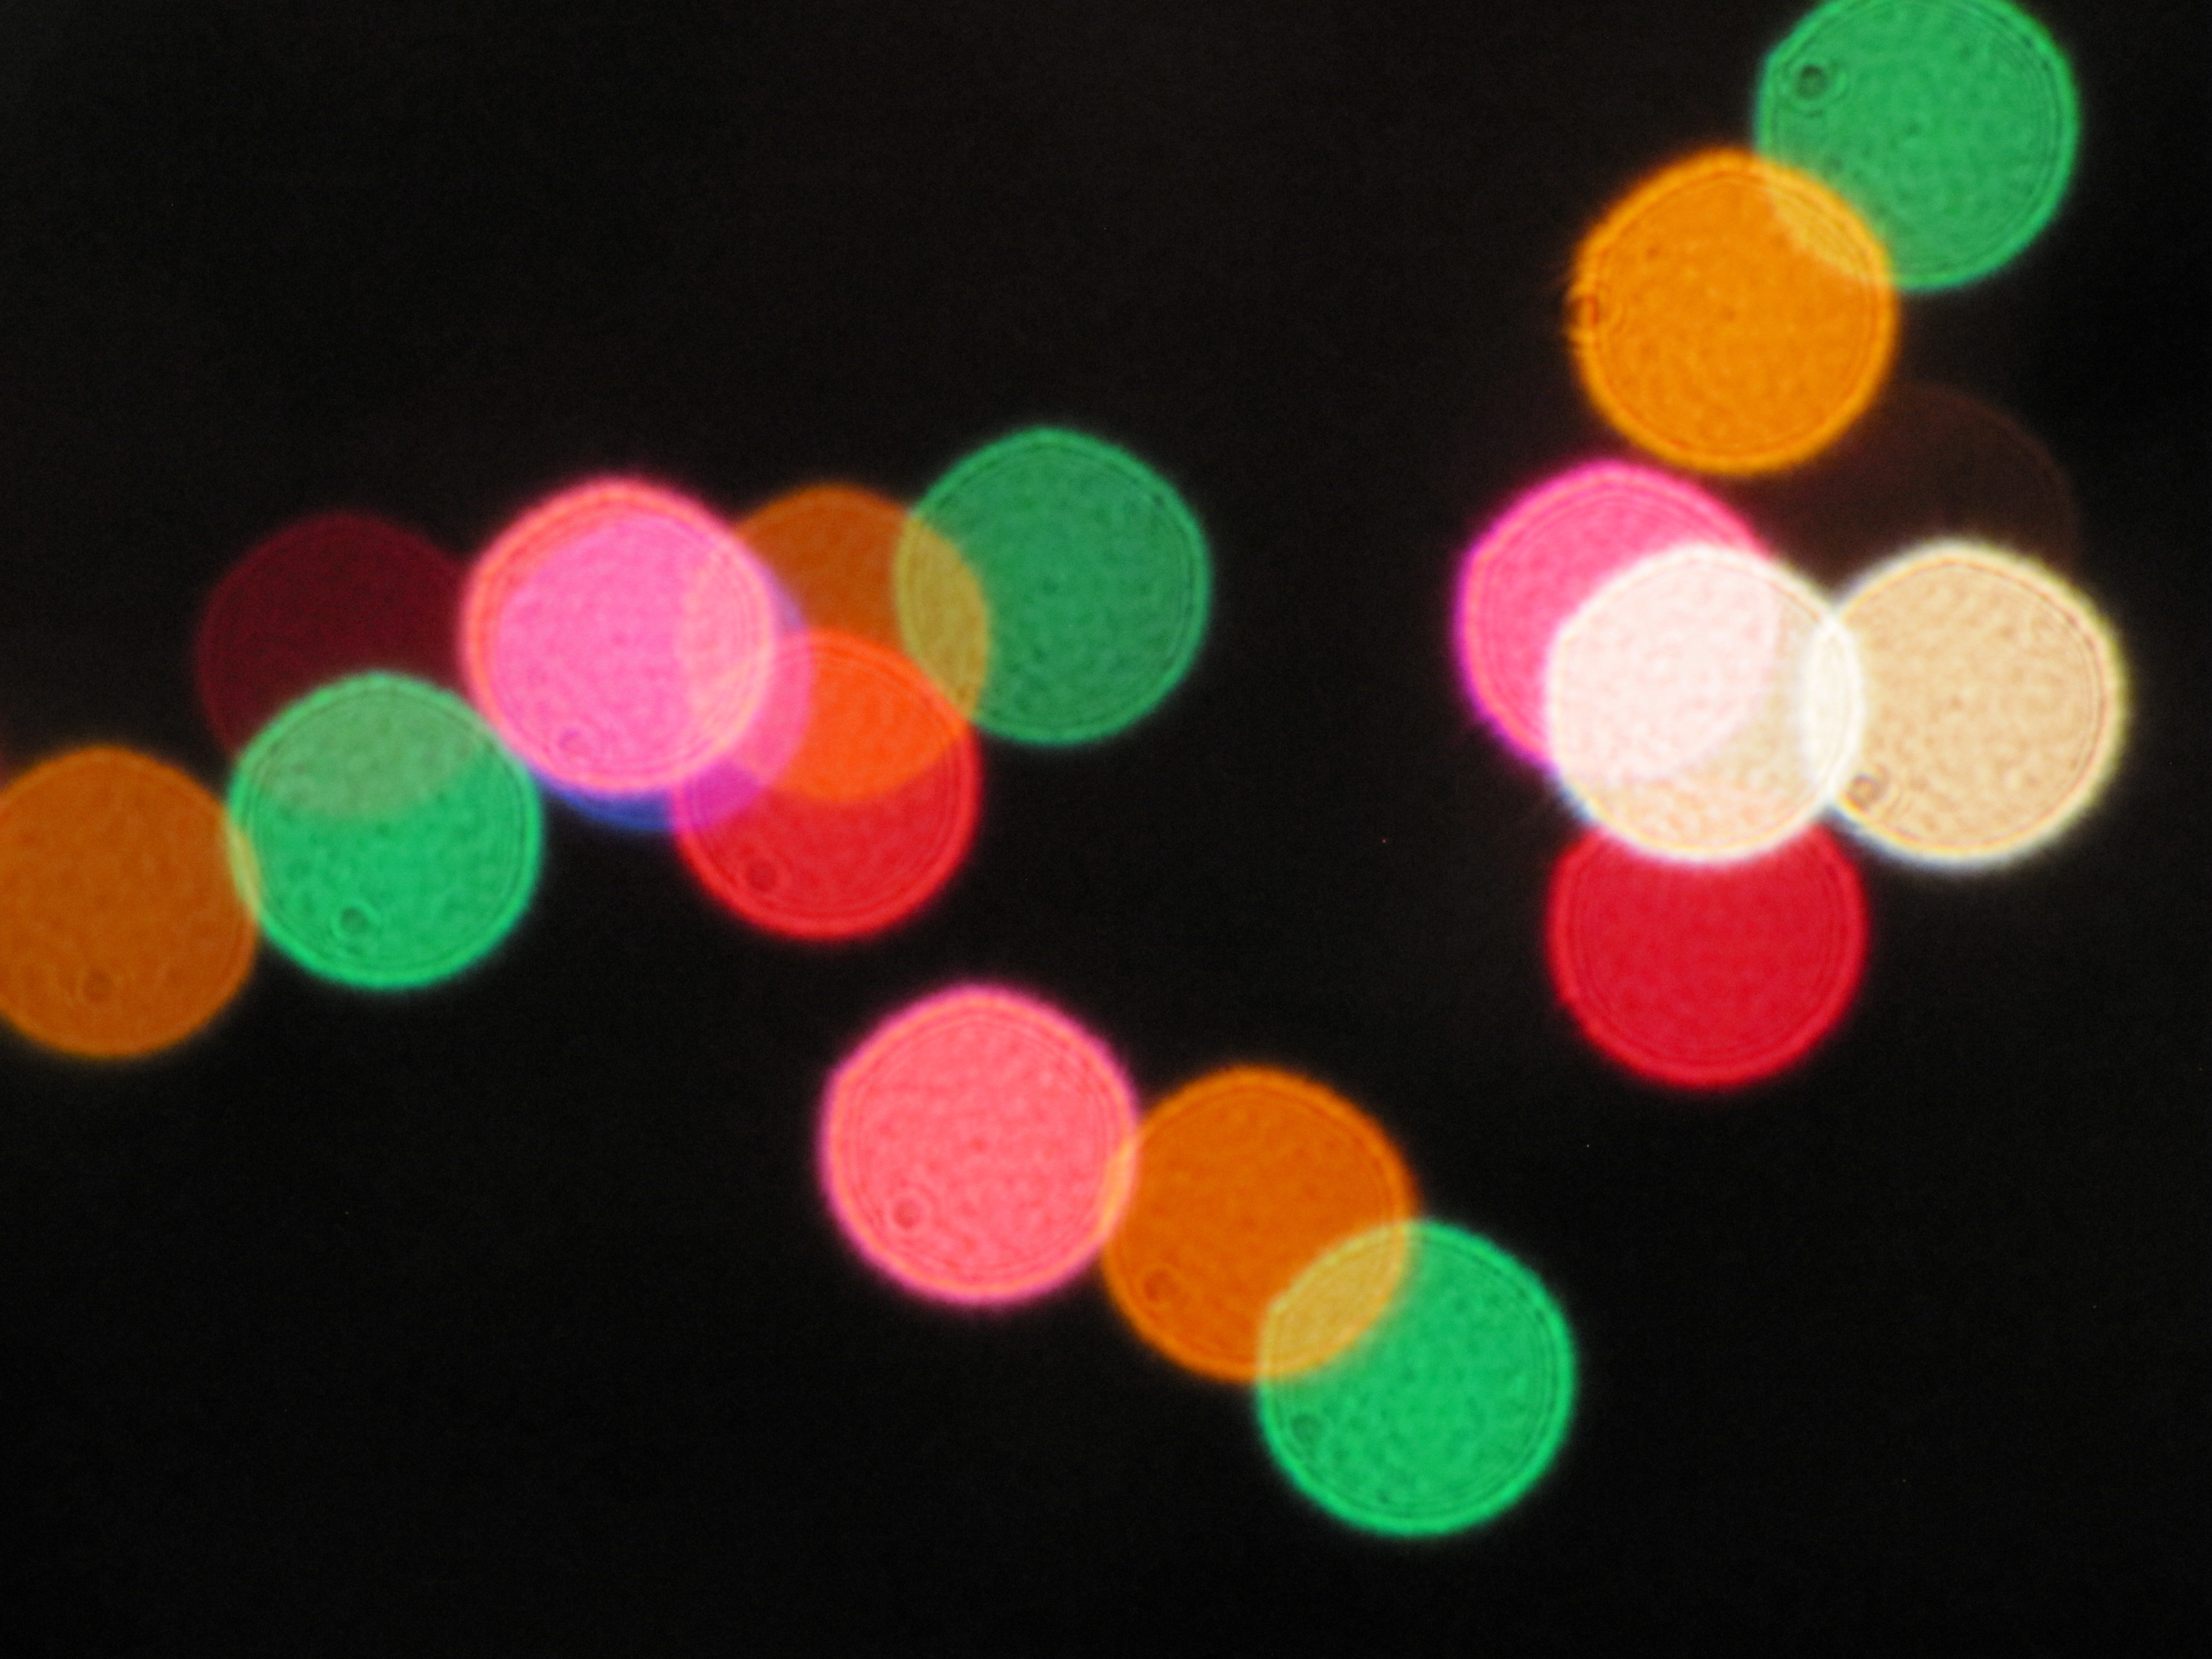
bokeh, petal, number, color, colorful, pink, blurred, christmas, toy, circle, human body, lights, eye, circles, organ, shape